Model worker

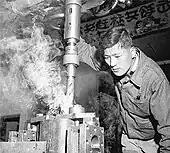
Ni Zhifu, model worker in 1959

From September 25 to 30, 1950, the was held in Beijing. Mao Zedong delivered a speech at the beginning of the Conference to celebrate the liberation of major parts of China thanks to the "excellence performance of workers from the military and economic fronts." Although the CCP just won the Civil War over Kuomintang, Mao warned that China still confronted the military threats from the "American imperialists" and Chiang Kai-shek regime on Taiwan, so it was imperative for the Chinese workers to continue consolidating national defense for the construction of the nation in the long term. To encourage workers to participate in building socialism, this conference awarded 464 model workers, among whom 208 were from the industrial sector, 198 from the agricultural sector, and 58 others from the military. About one tenth of the model workers were female. Liu Shaoqi, Vice-Chairman of the Central People's Government, Zhou Enlai, Premier of the State Council, Chen Yun, Vice-Premier of the State Council, and Nie Rongzhen, Acting Chief of the General Staff of the People's Liberation Army, also delivered addresses.